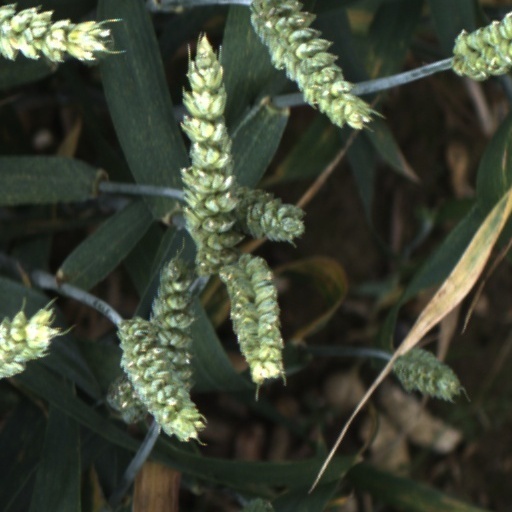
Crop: wheat